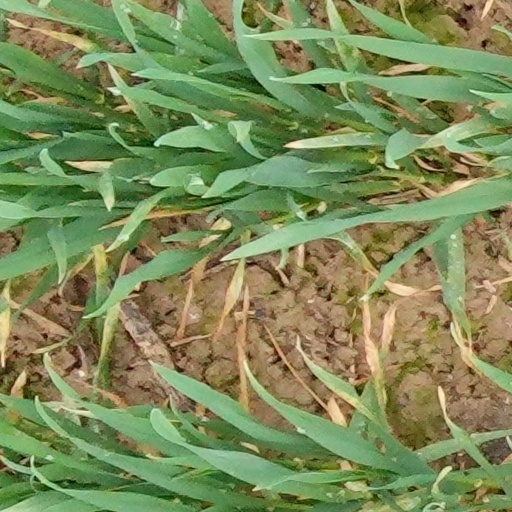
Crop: wheat